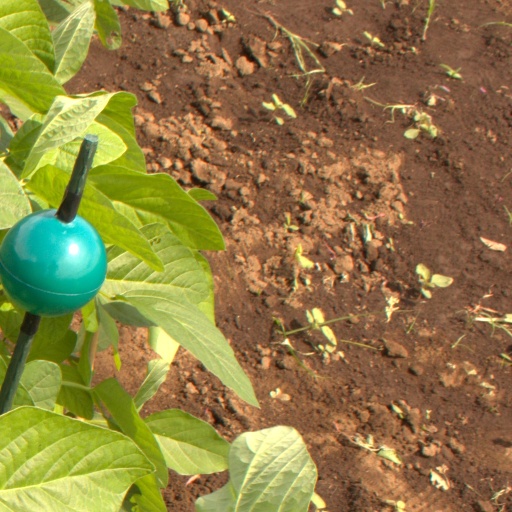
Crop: soybean